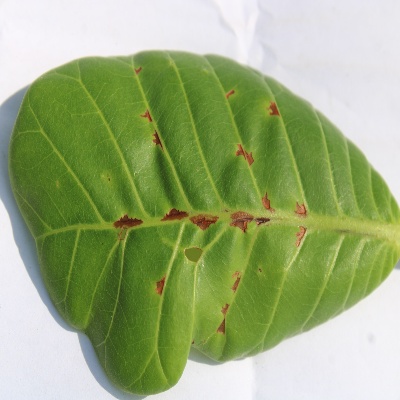
Crop: Cashew
Condition: anthracnose